Owlswick

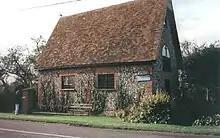
St Peters Chapel.

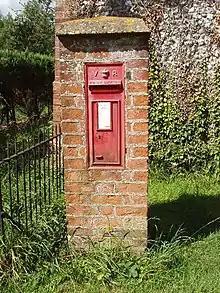
Victorian Pillar box in Owlswick.

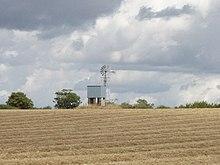
Working windpump near Owlswick.

Owlswick is a hamlet in Buckinghamshire, England, about 3 miles E of Thame and 4 miles SSE of Aylesbury. It is part of the civil parish of Longwick-cum-Ilmer and is in the ecclesiastical parish of Monks Risborough.